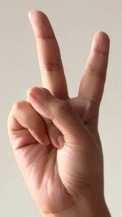
ASL sign: 2